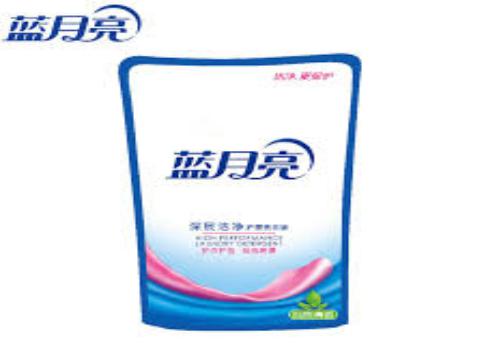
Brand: bluemoon
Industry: Necessities